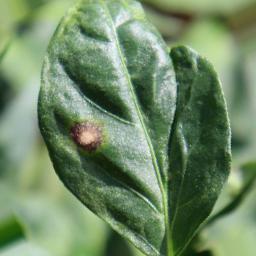
Label: cercospora